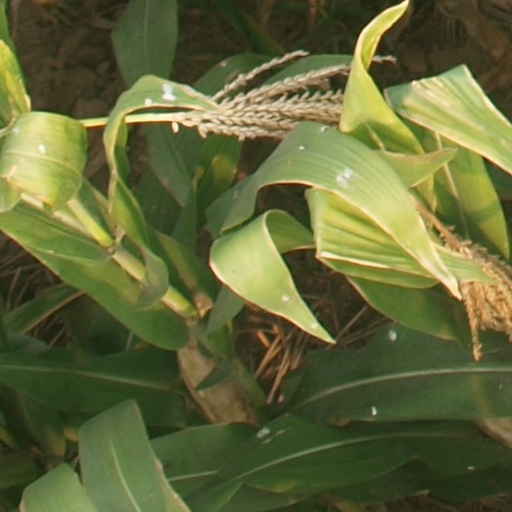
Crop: maize; corn